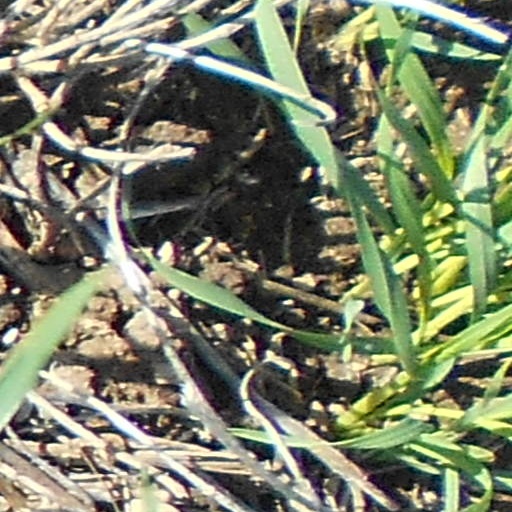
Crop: wheat